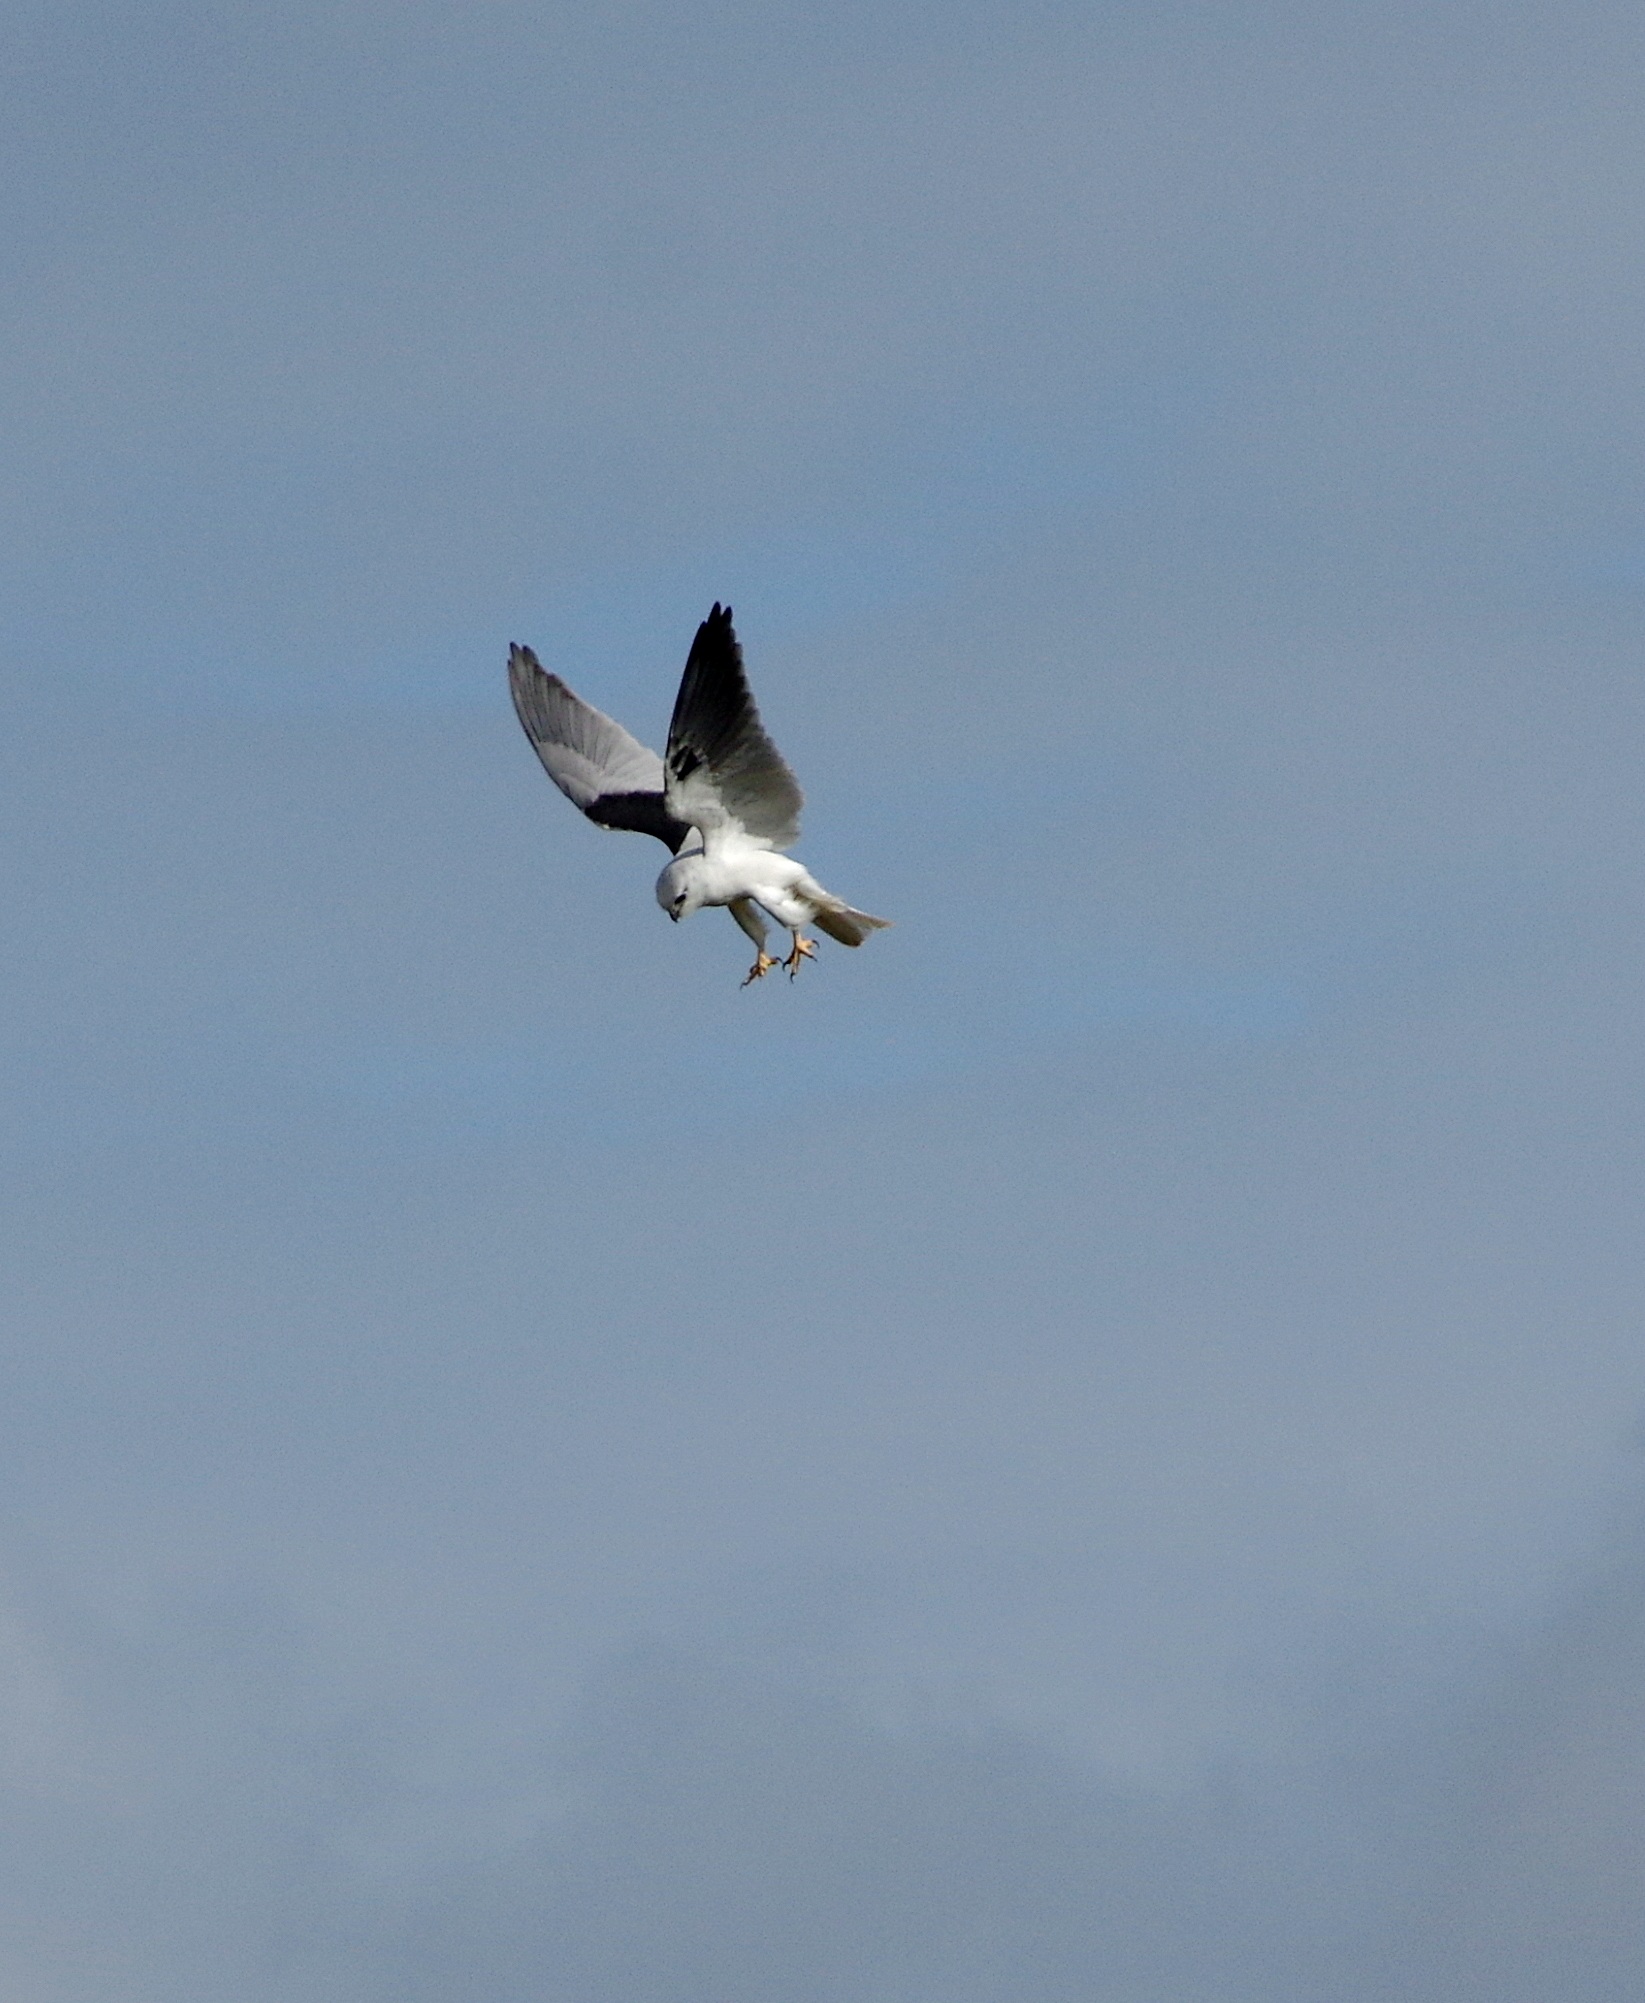
bird, wing, seabird, wildlife, flight, hunting, atmosphere of earth, perching bird, black shouldered kite